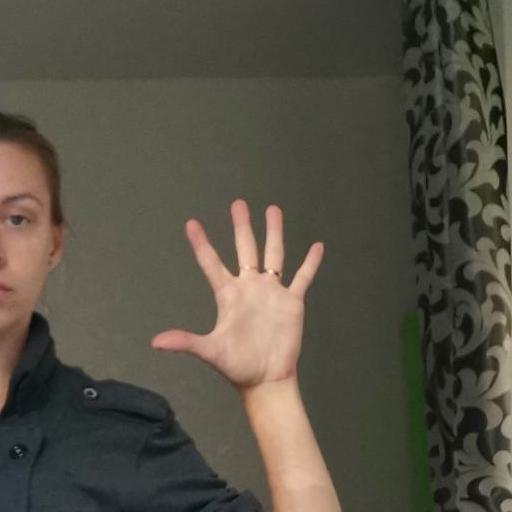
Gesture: palm